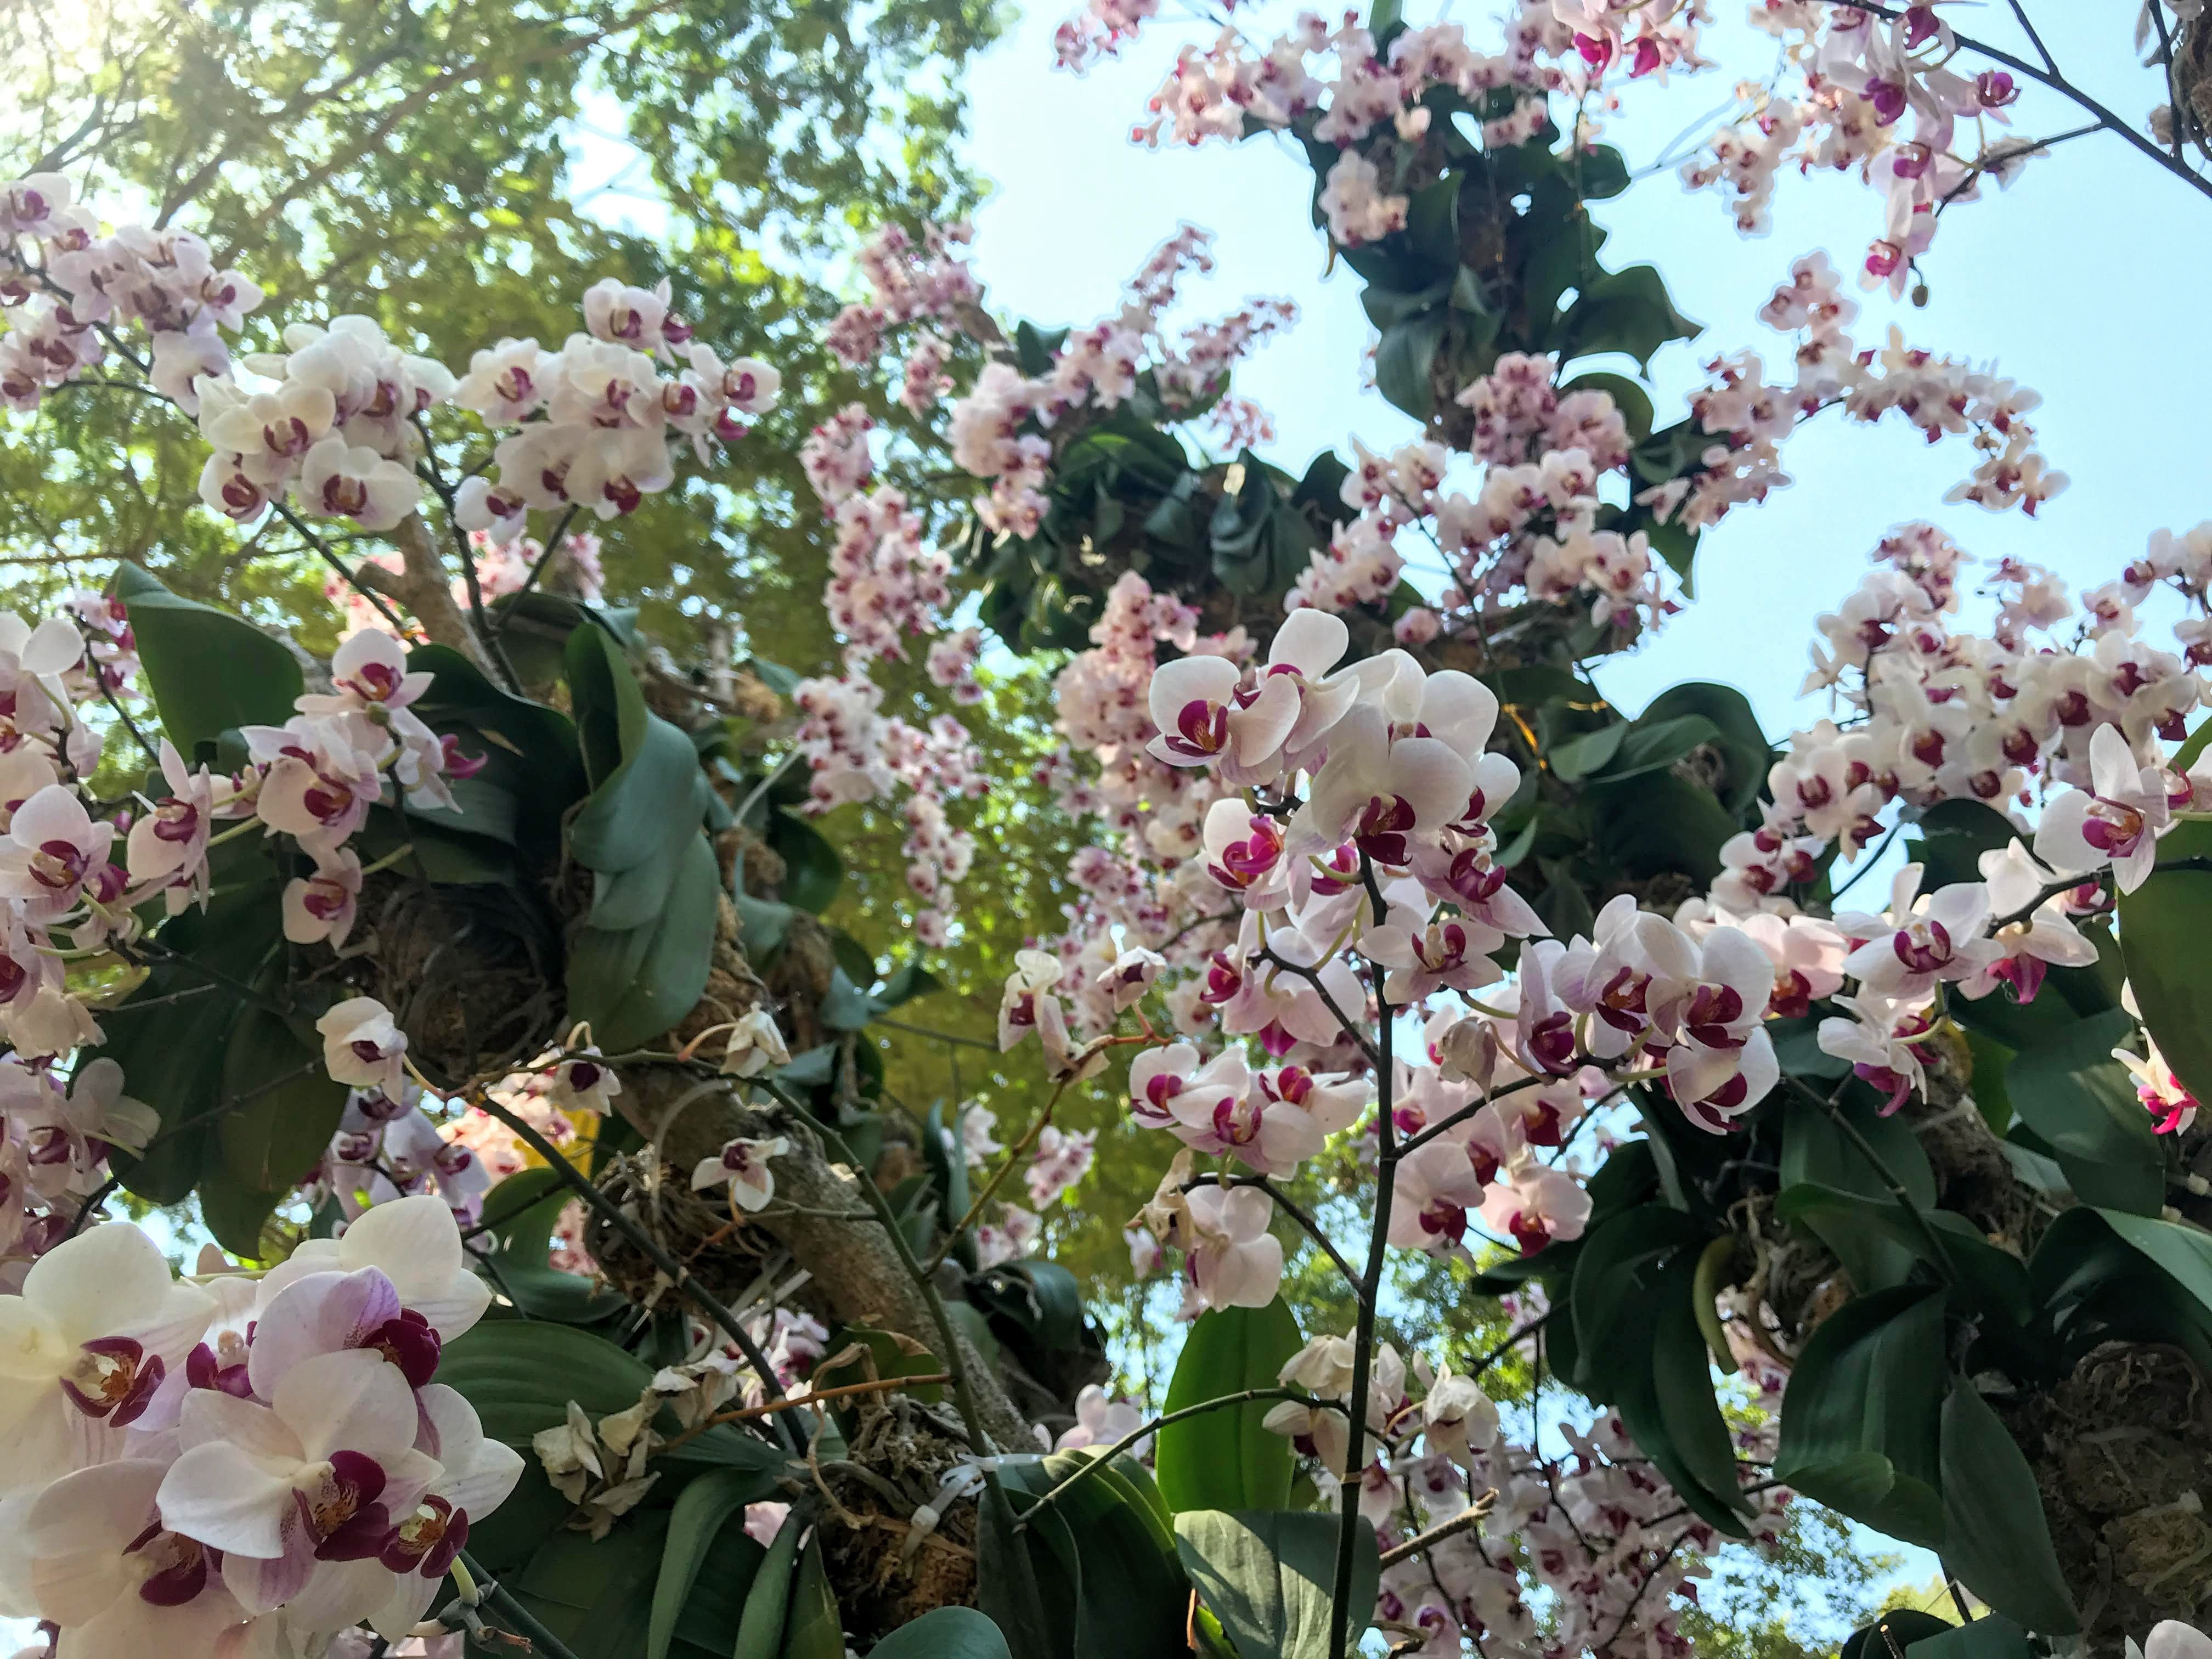
flower, tree, flowering plant, plant, spring, branch, botany, pink, blossom, petal, lilac, shrub, viburnum, garden